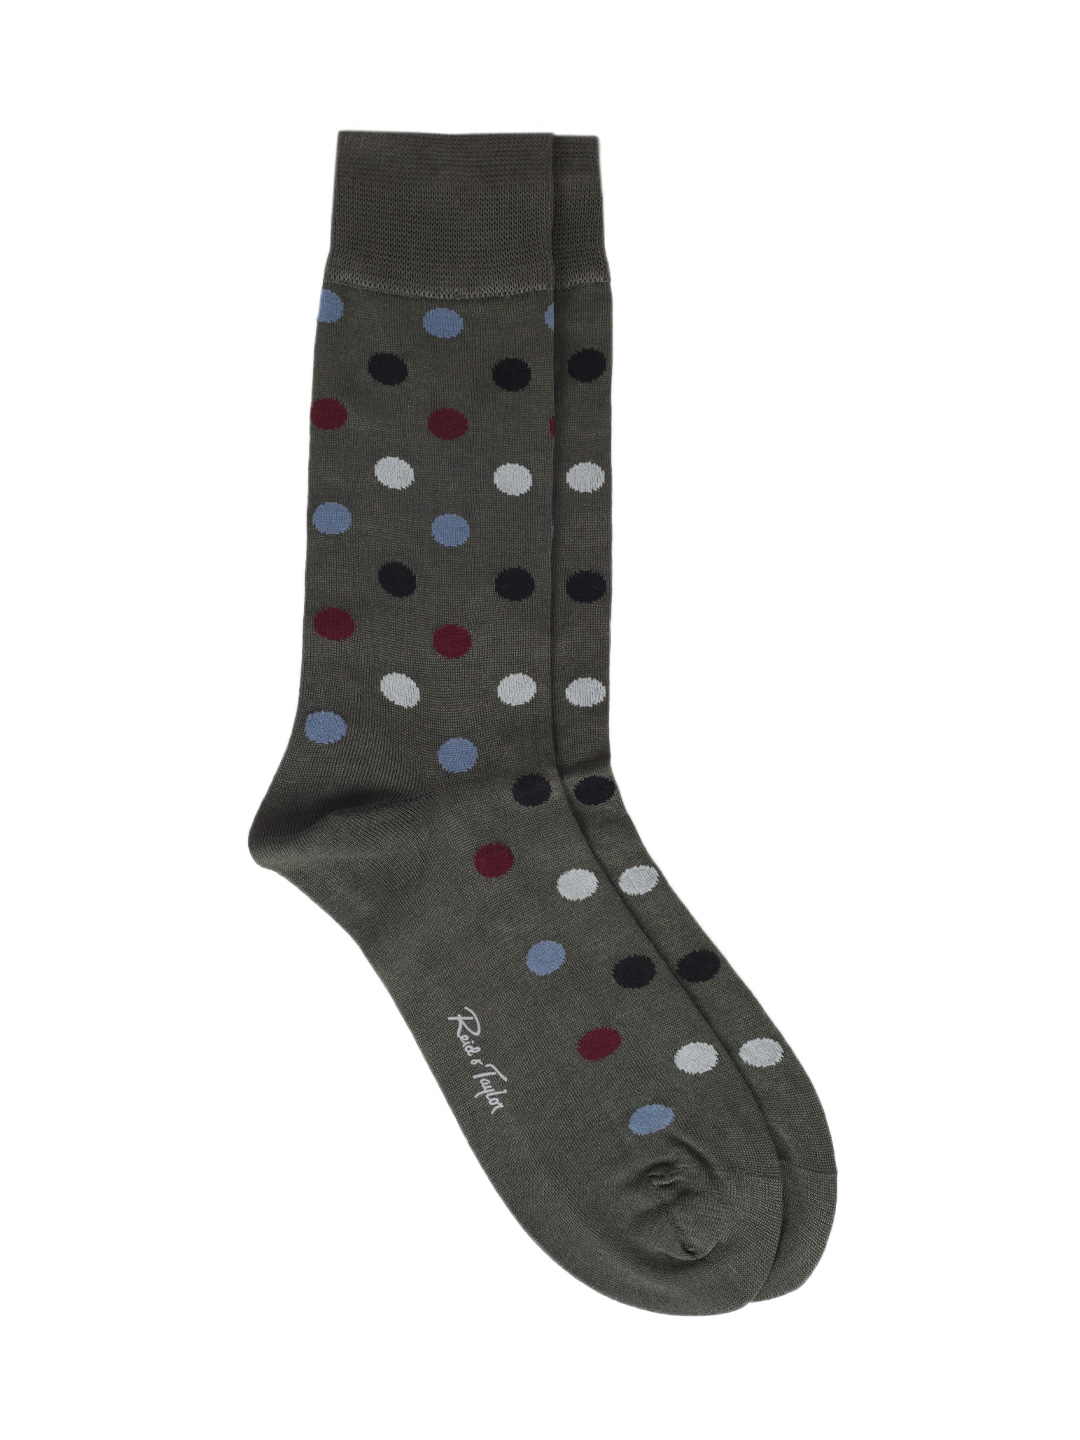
Reid & Taylor Men Grey Socks
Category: Accessories / Socks / Socks
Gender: Men
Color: Grey
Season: Summer 2016
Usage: Casual